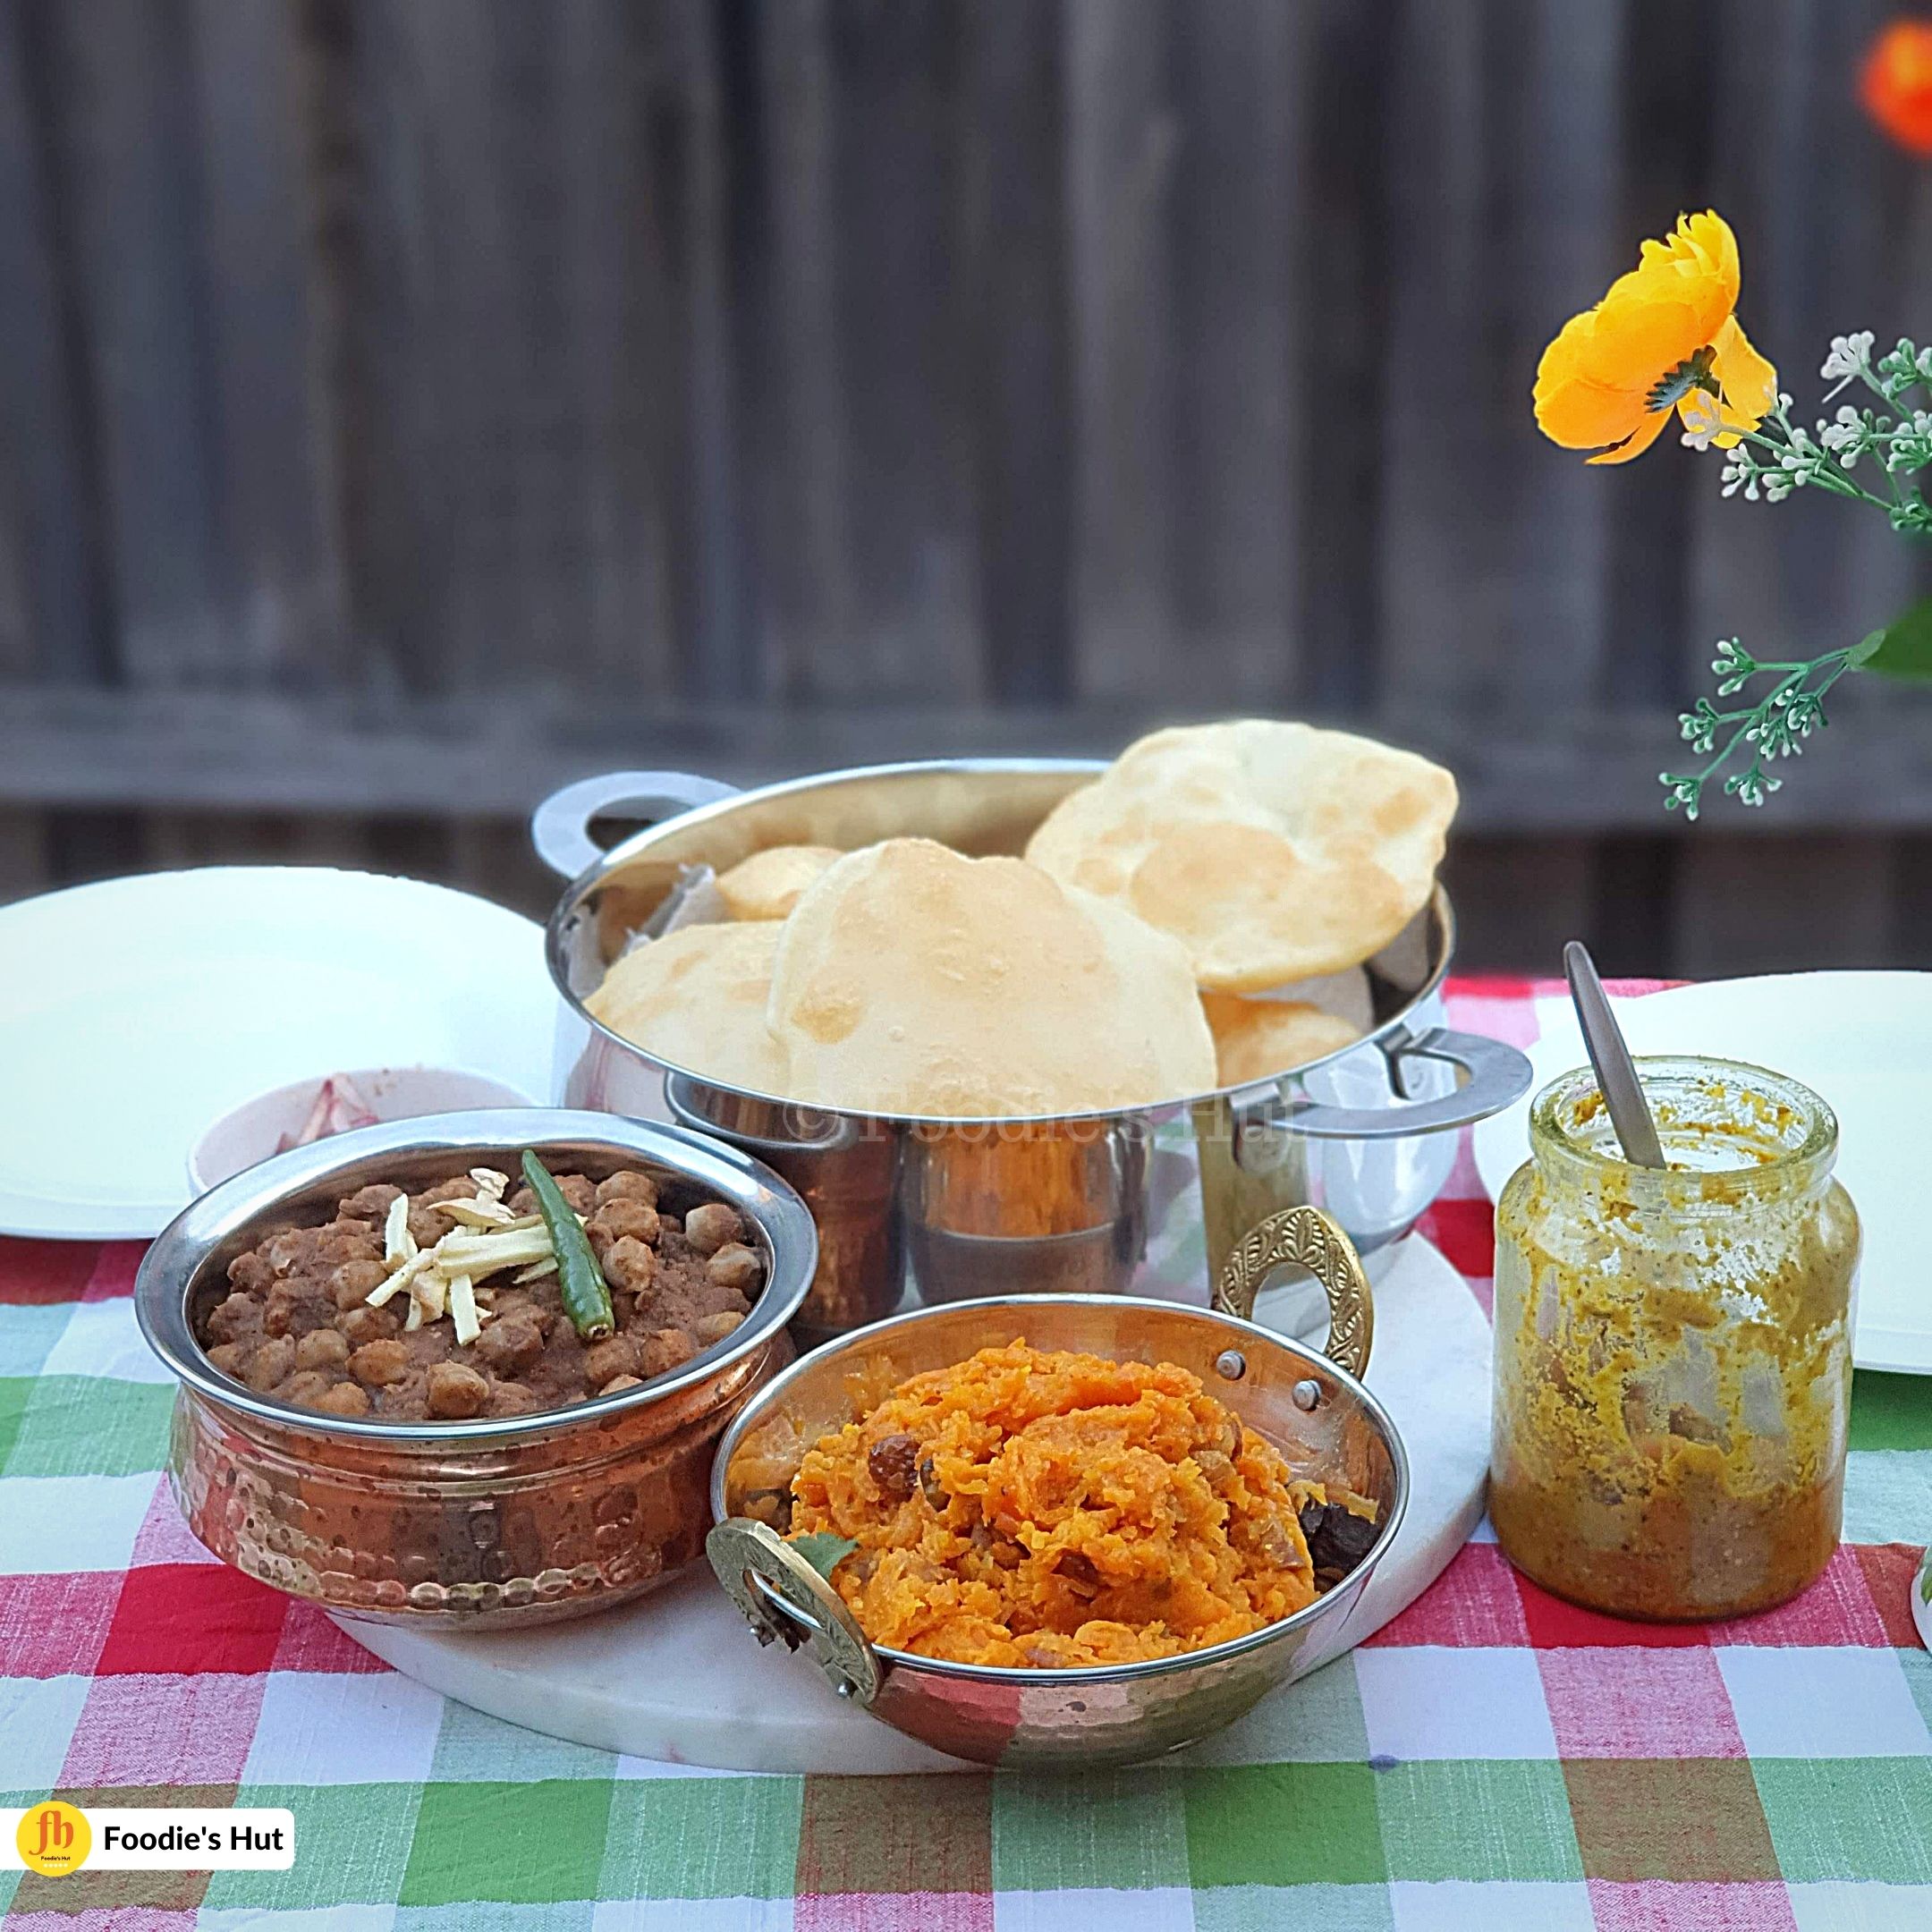
Dish: chole_bhature